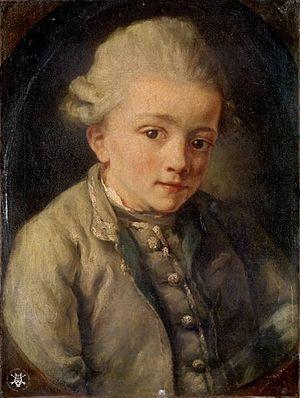
Cet article fournit une liste de tableaux du peintre français Jean-Baptiste Greuze.
Jean-Baptiste Greuze, né à Tournus le 21 août 1725 et mort à Paris le 21 mars 1805, est un peintre et dessinateur français.